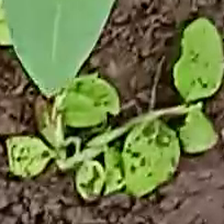
Weed species: Kena_(Commplina_benghalensio)